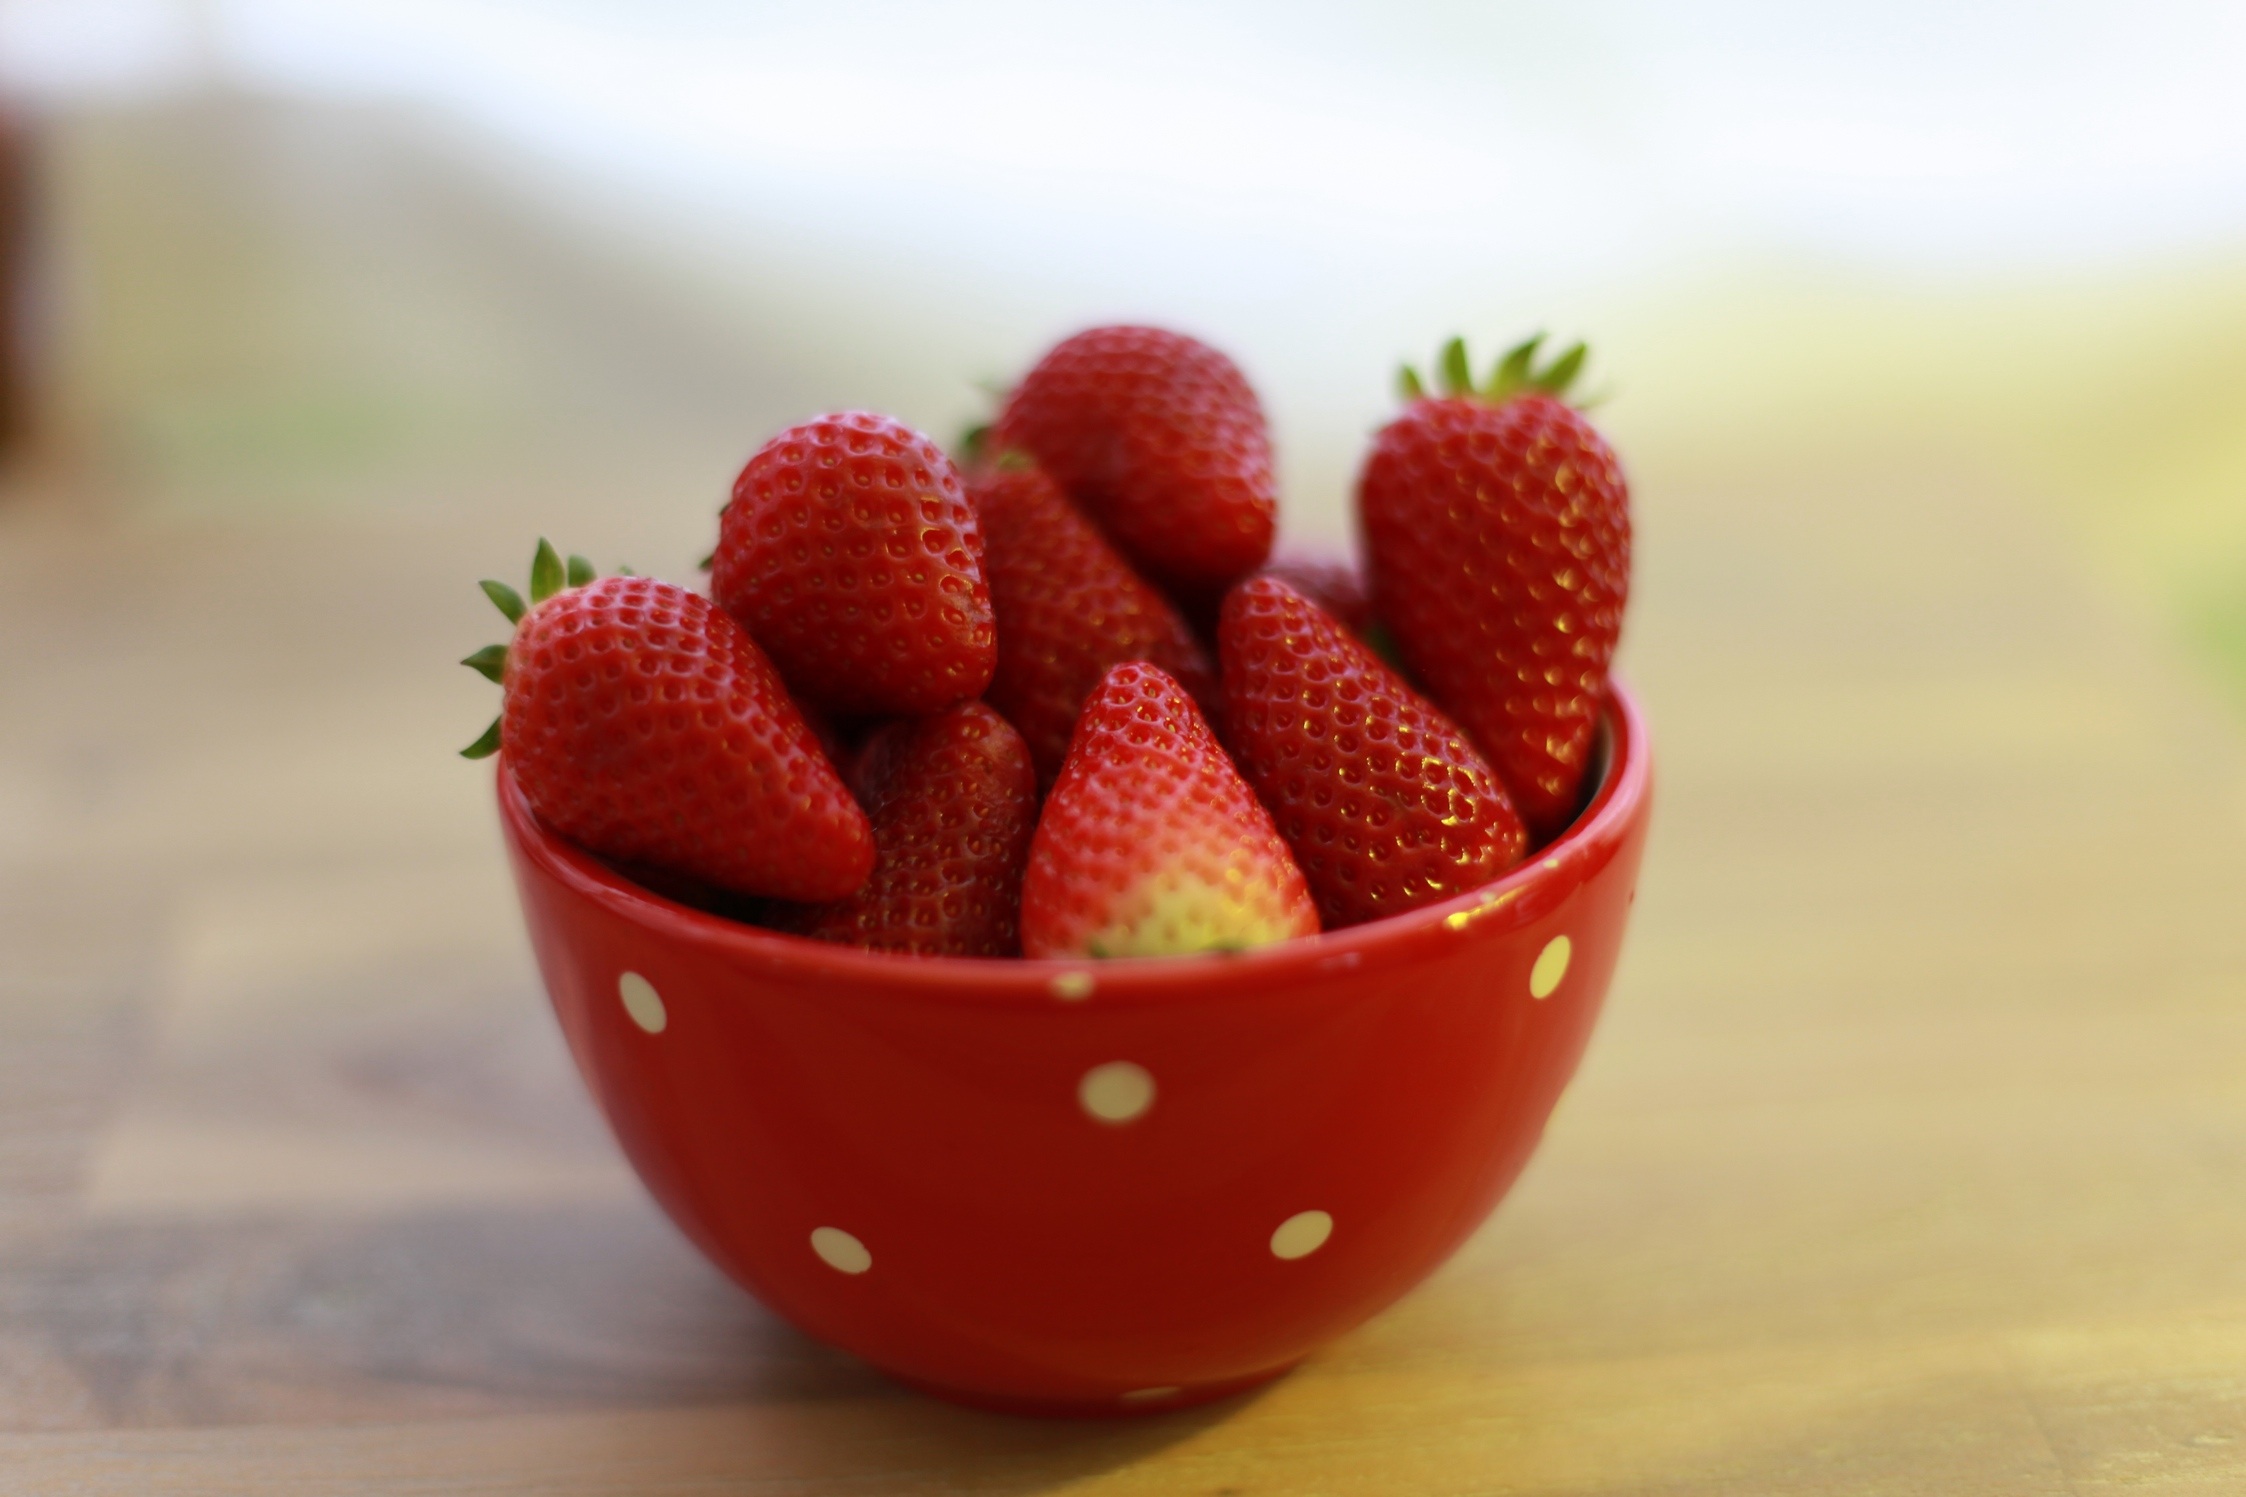
plant, fruit, food, produce, strawberry, strawberries, flowering plant, land plant